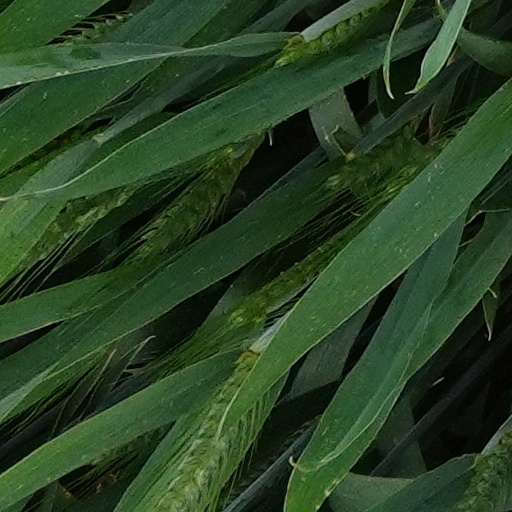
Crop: wheat